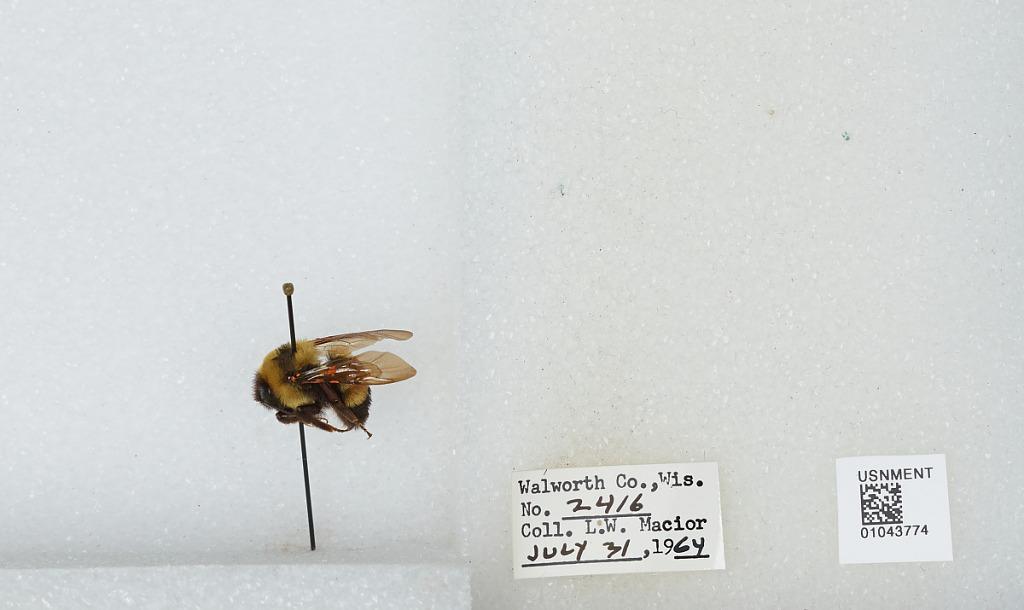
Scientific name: Bombus (Bombus) affinis Cresson
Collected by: L. Macior
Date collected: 1964-7-31
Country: United States
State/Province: Wisconsin
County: Walworth
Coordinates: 42.67, -88.54